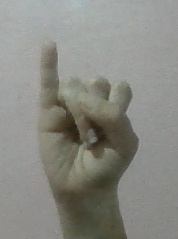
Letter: meem